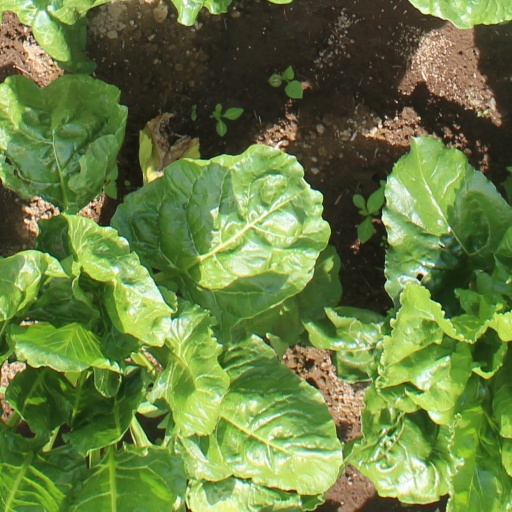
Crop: sugar beet